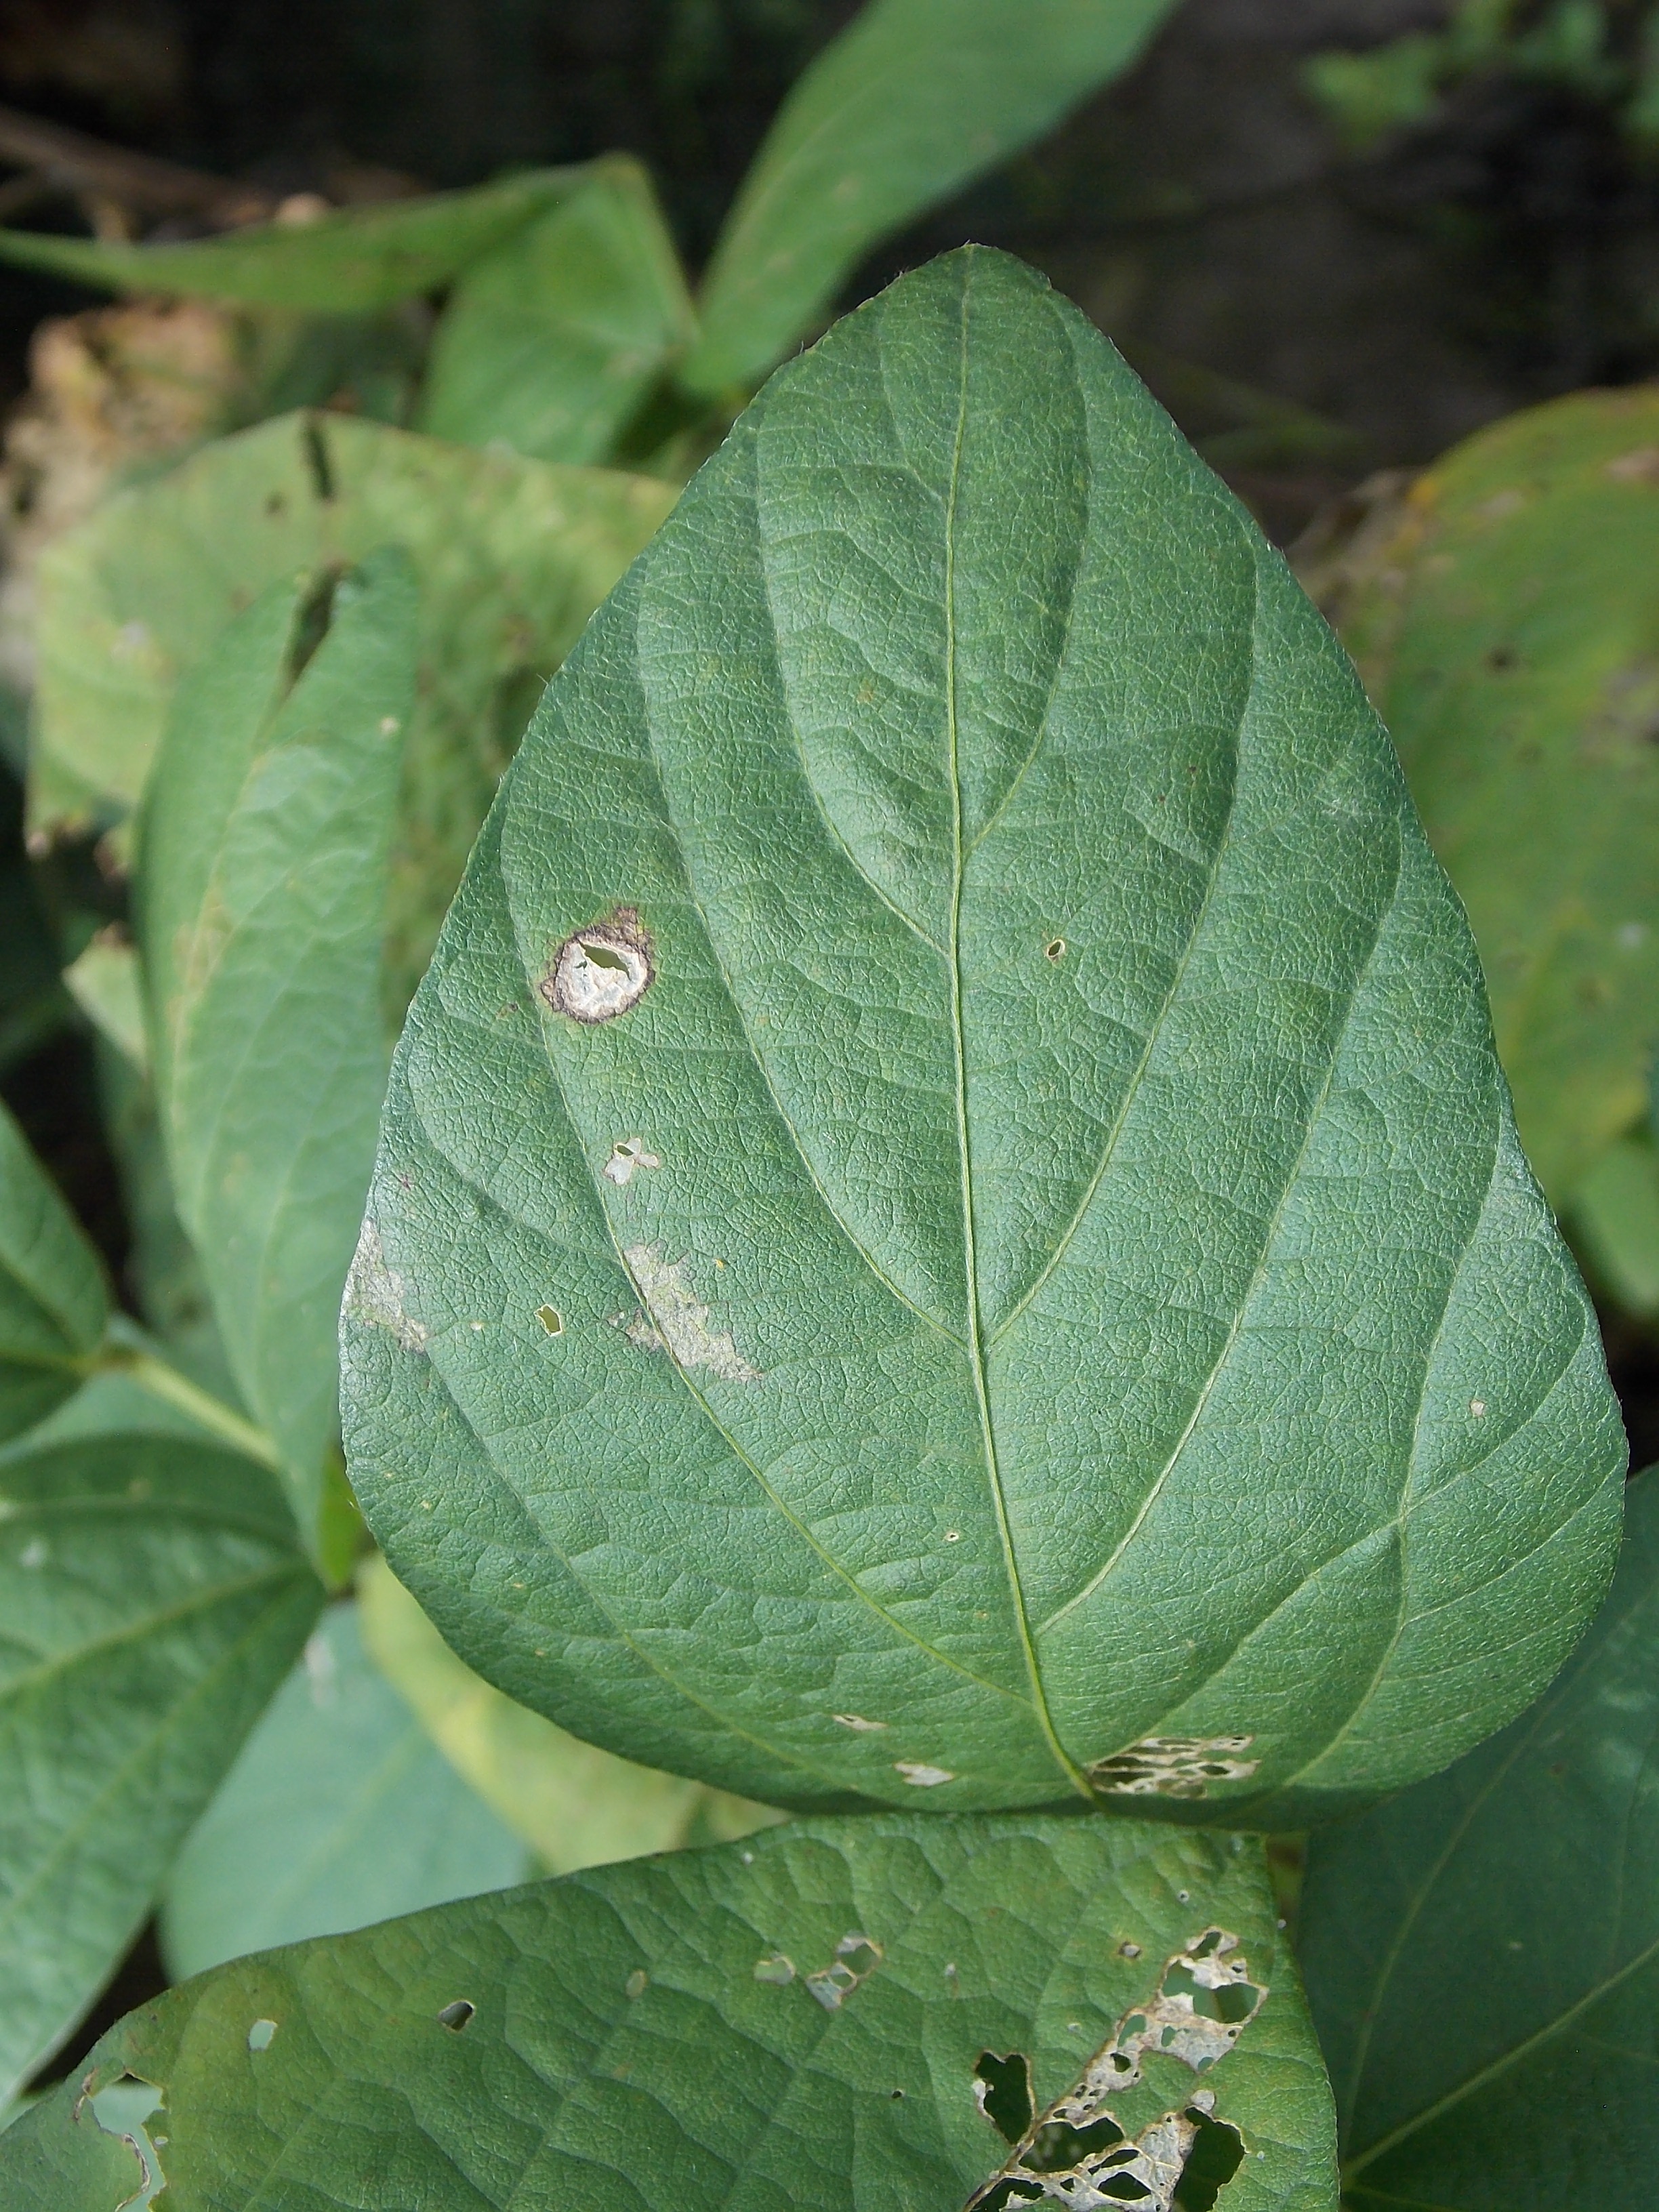
Label: Disease